Filiki Eteria

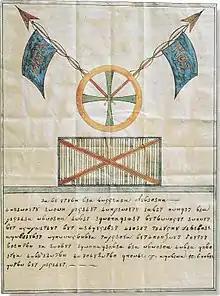

Skoufas met with Konstantinos Rados, who was initiated into Carbonarism. Xanthos was initiated into a Freemasonic Lodge at Lefkada ("Society of Free Builders of Saint Mavra"), while Tsakalov was a founding member of the Hellenoglosso Xenodocheio (Greek: Ελληνόγλωσσο Ξενοδοχείο, meaning "Greek-speaking Hotel") an earlier relative society for the liberation of Greece which had been founded in Paris and made a progress to the Greek nationalistic ideas.